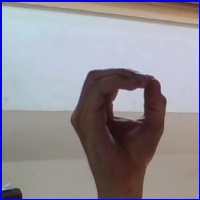
Letra: O